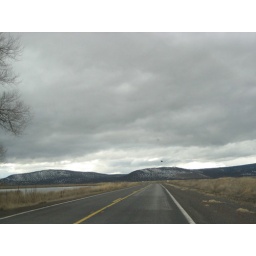
Eagle flying in front of the car